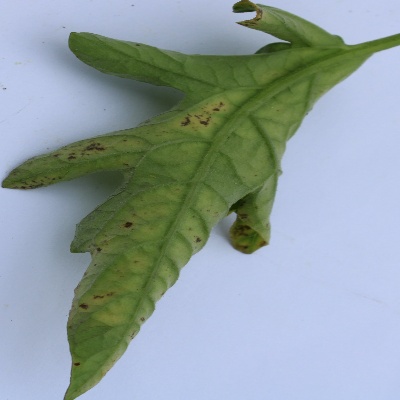
Crop: Tomato
Condition: leaf curl